Charles Grey, 2nd Earl Grey

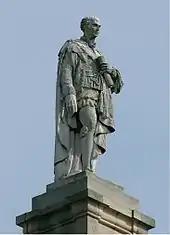
Grey's Monument in Newcastle upon Tyne

The government fell from power the next year, and, after a brief period as a member of parliament for Appleby from May to July 1807, Howick went to the Lords, succeeding his father as Earl Grey. He continued in opposition for the next 23 years. In 1811, the Prince Regent tried to court Grey and his ally William Grenville to join the Spencer Perceval ministry following the resignation of Lord Wellesley. Grey and Grenville declined because the Prince Regent refused to make concessions regarding Catholic emancipation.